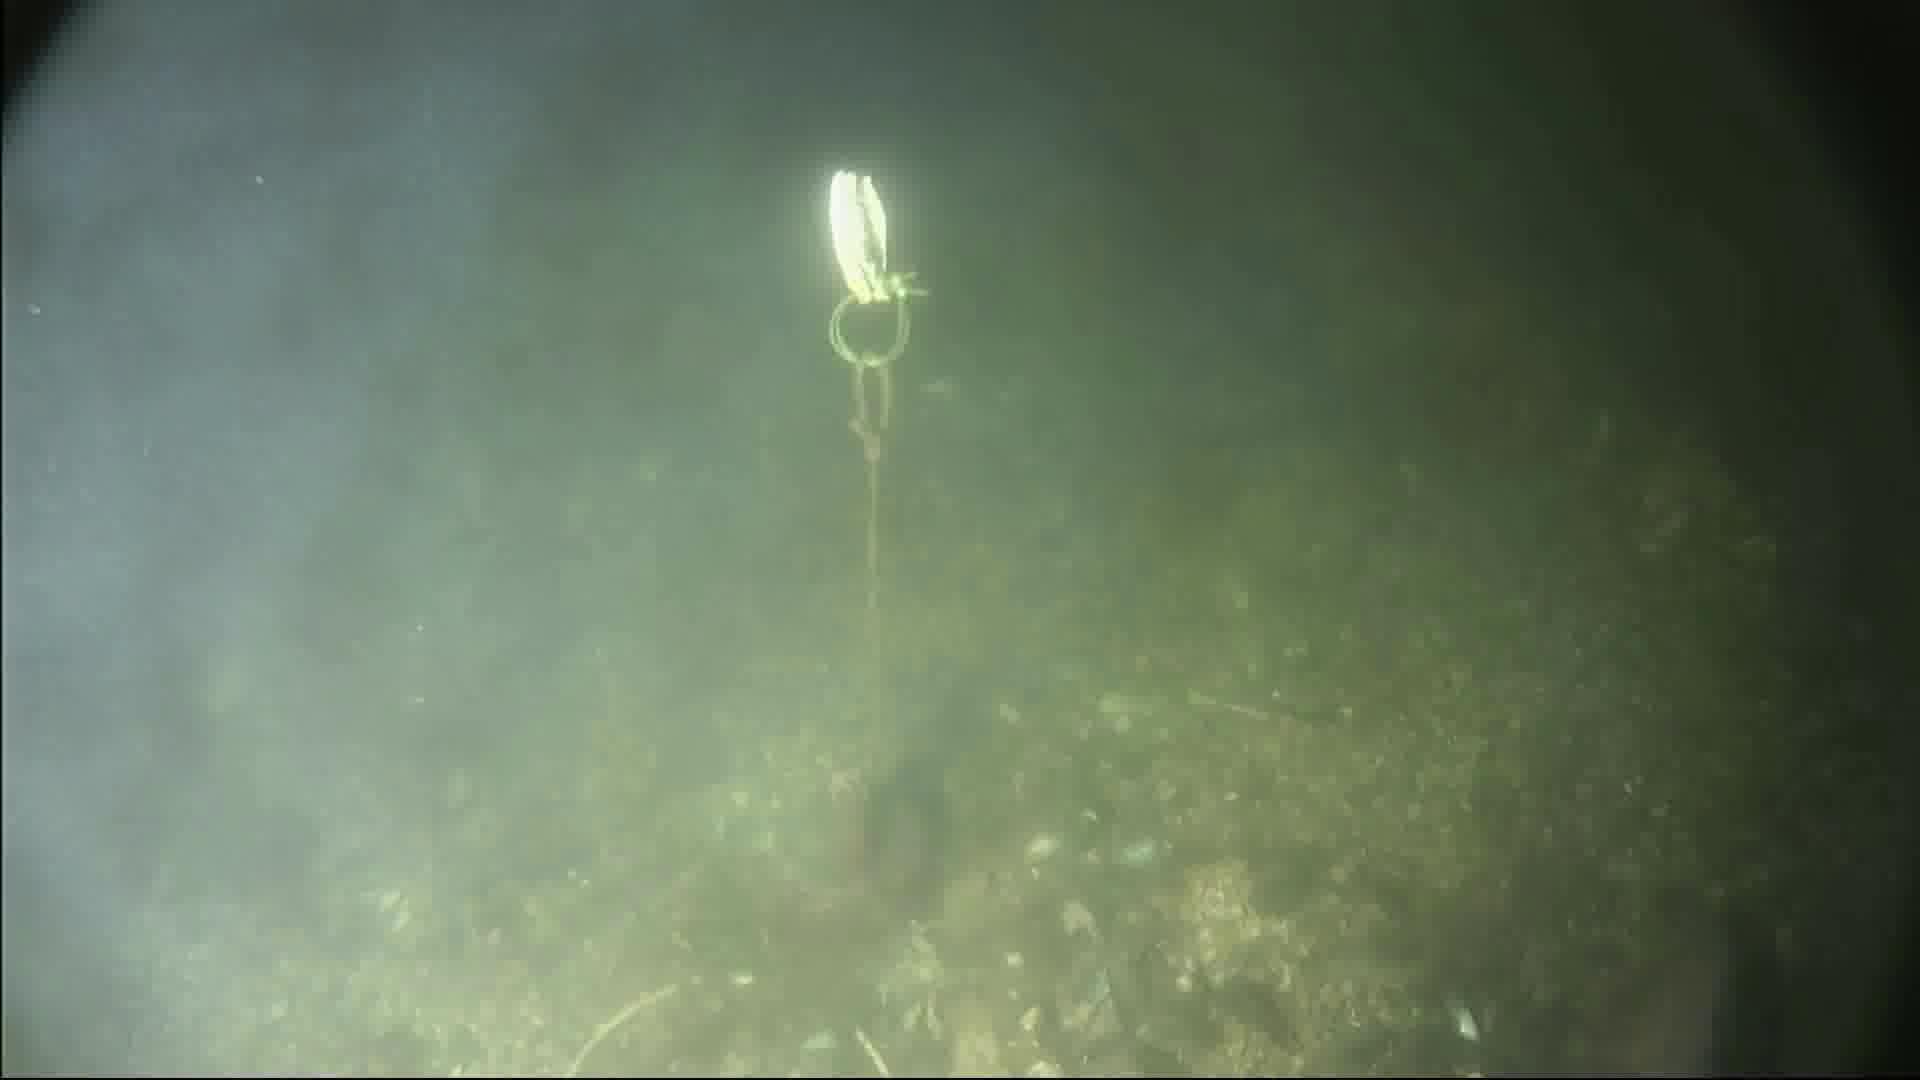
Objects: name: fish
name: crab